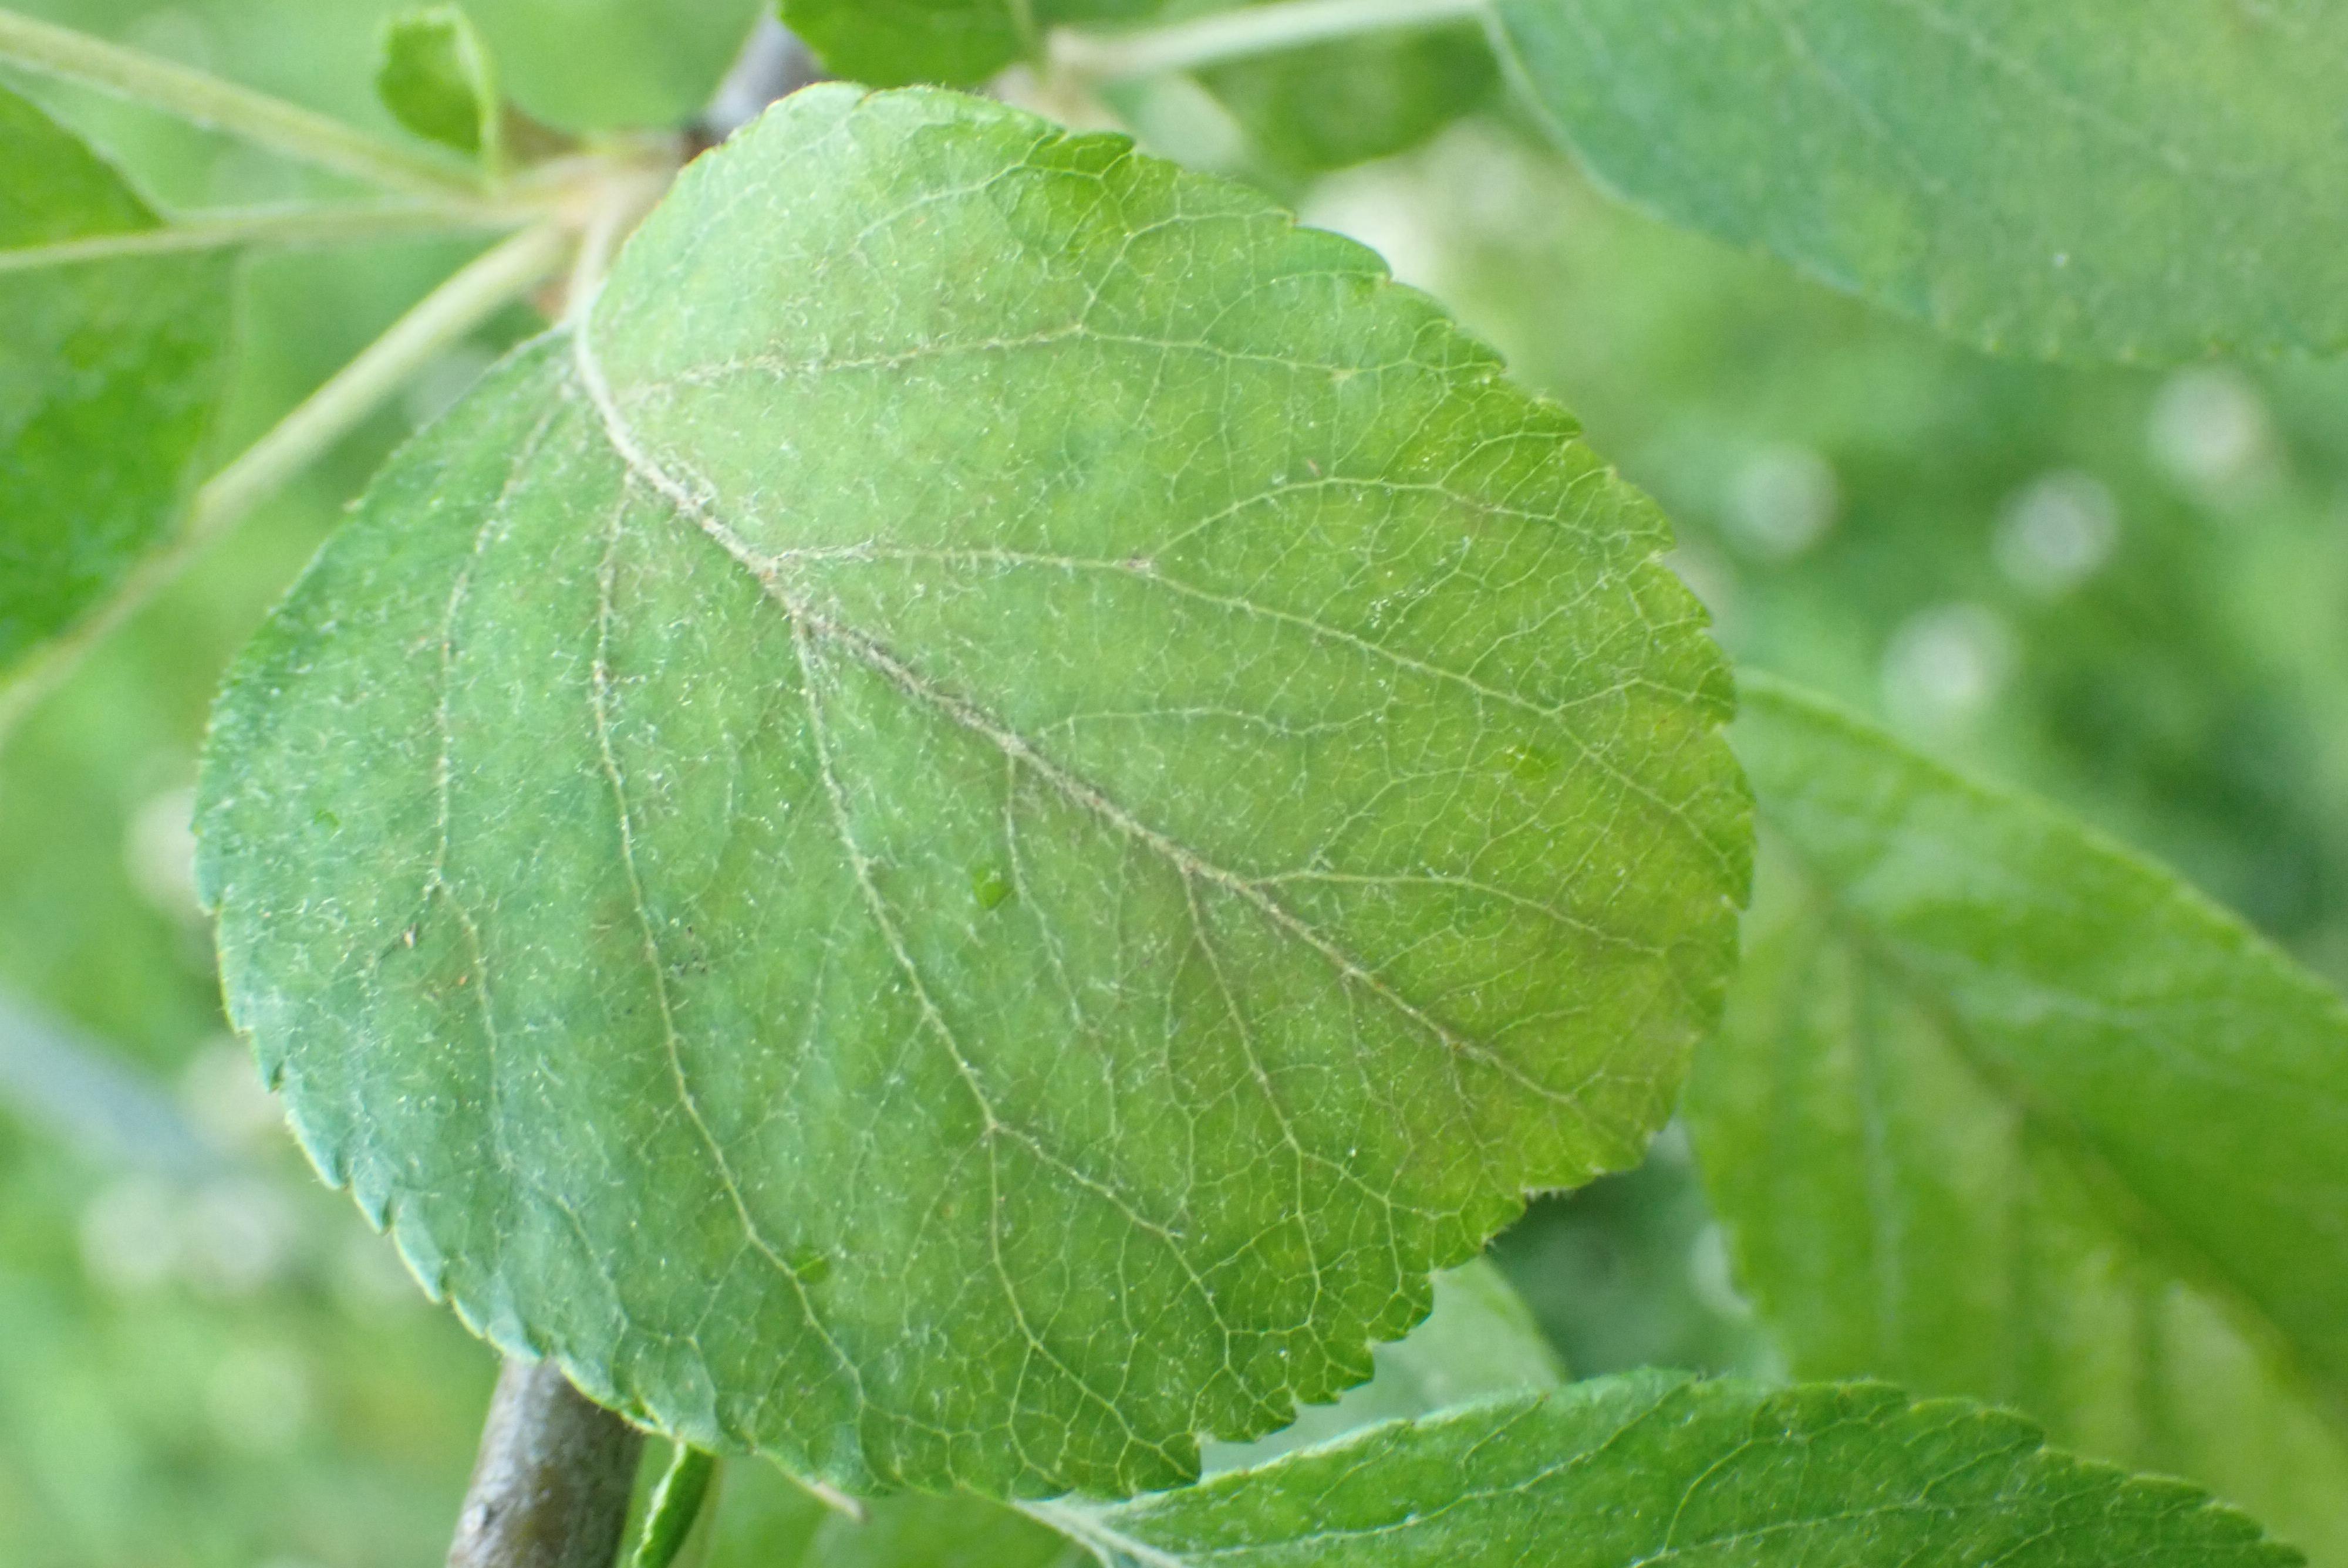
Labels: scab